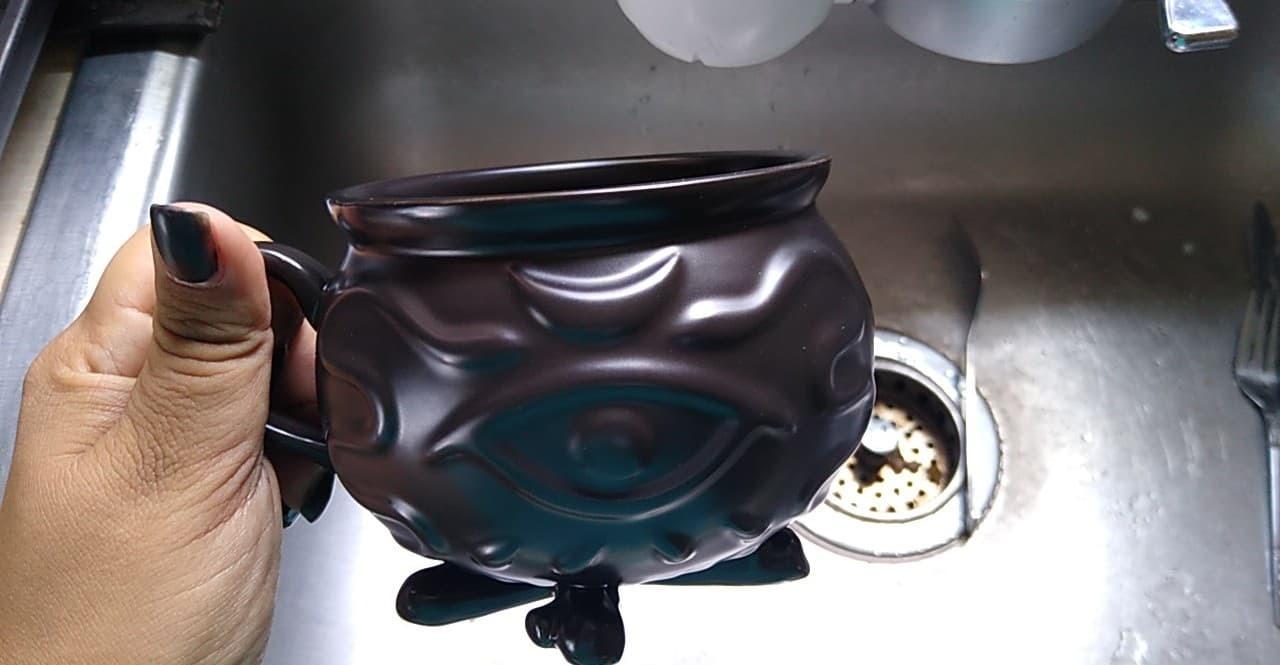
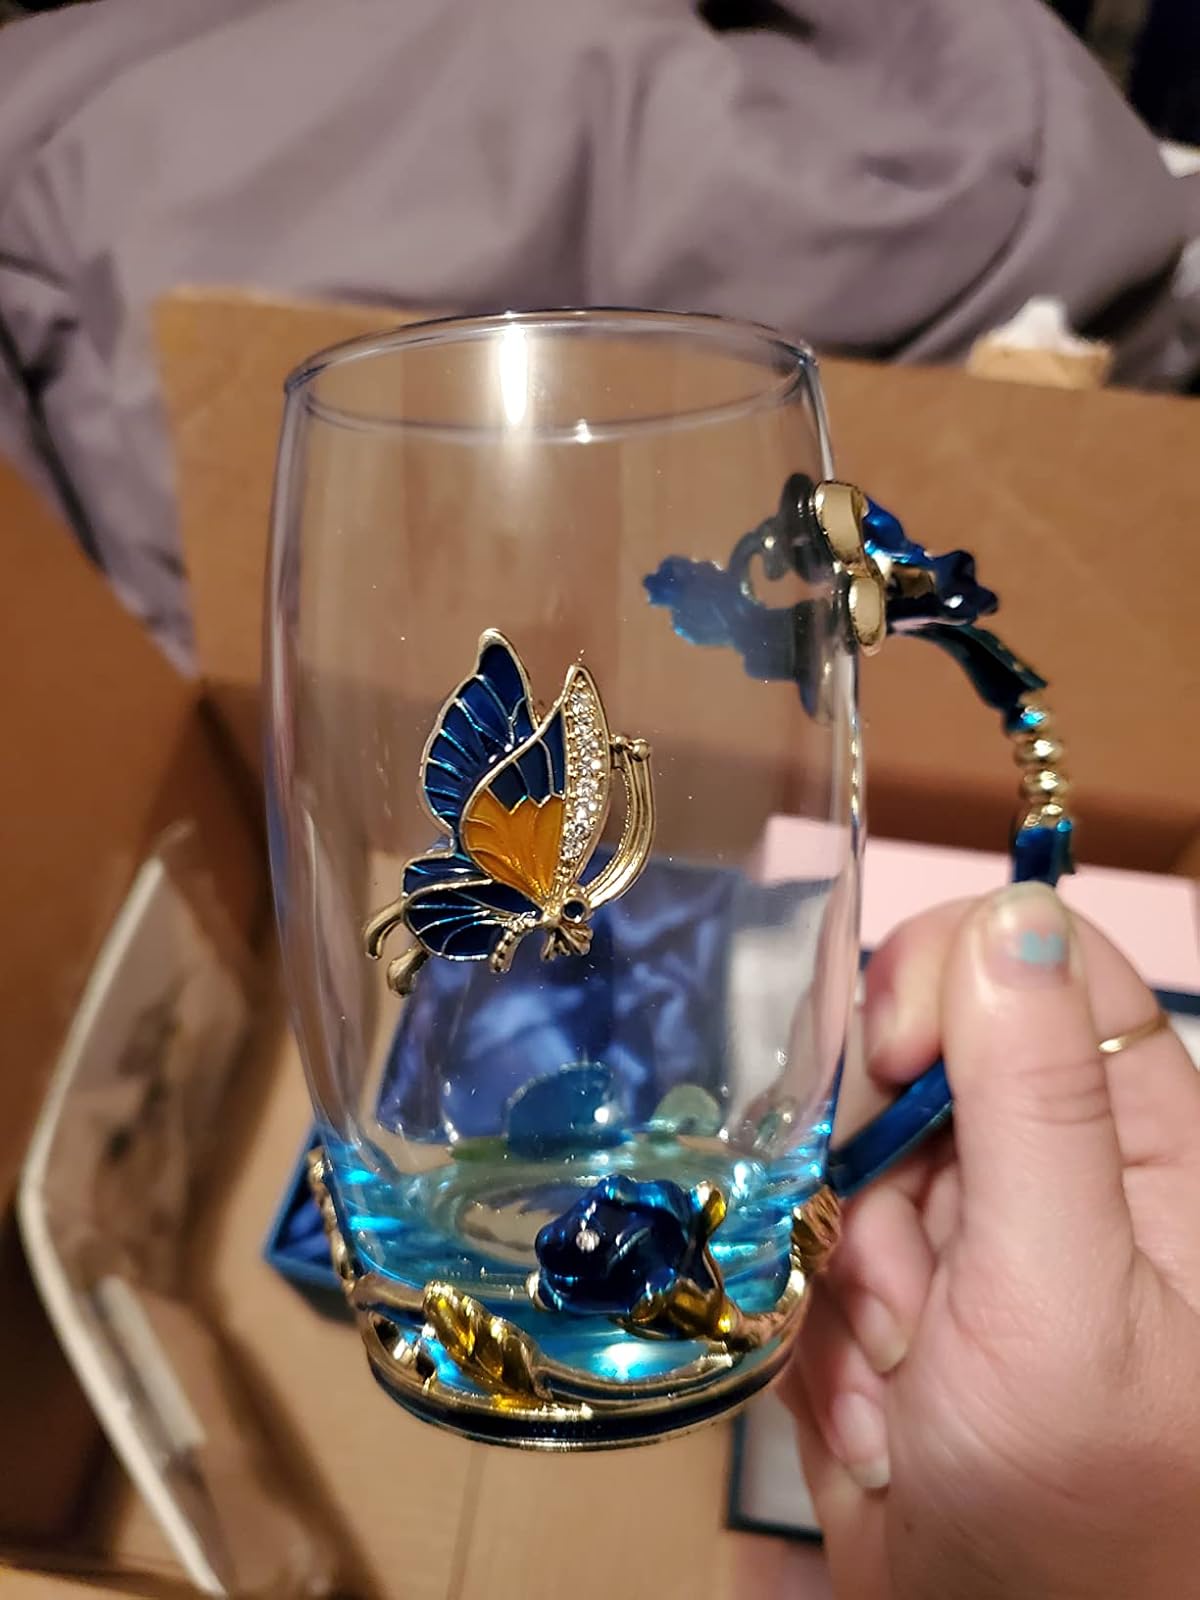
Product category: items_mug
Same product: no